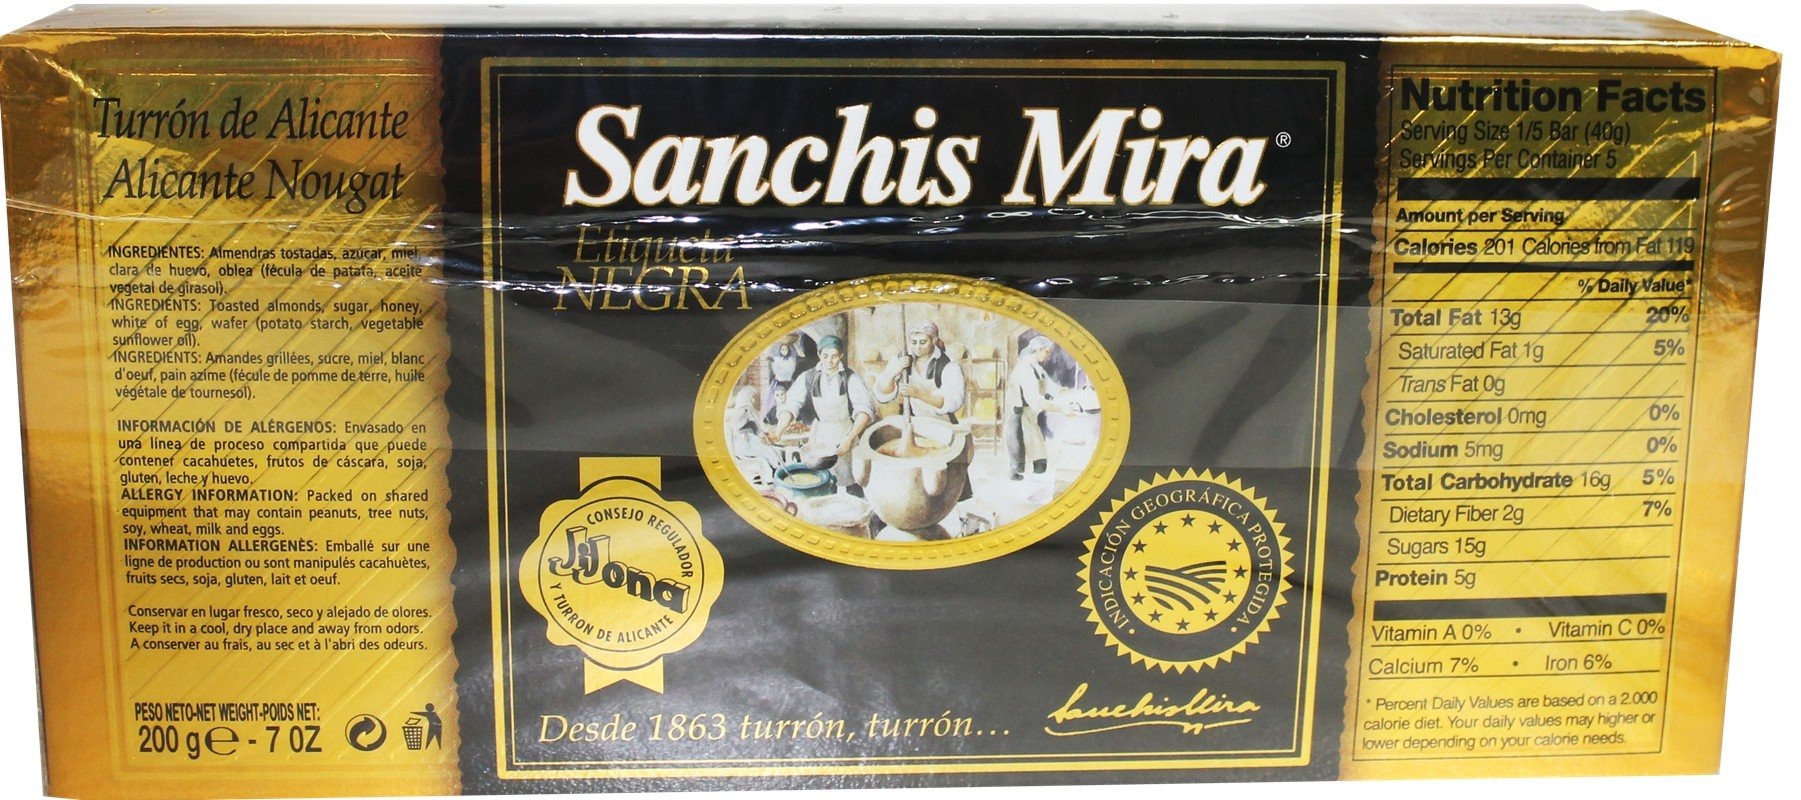
Item Name: Sanchis Mira Turron de Alicante 7 oz Pack of 3
Bullet Point 1: 60% almond, 100% natural
Bullet Point 2: Black Label Superior Quaility
Bullet Point 3: Made with select almonds
Bullet Point 4: Imported from Spain
Bullet Point 5: Pack of 3
Product Description: This delicious spanish candy from Spain has a tasty Alicante Nougat flavor that is the perfect mix of Spanish almonds and honey and has been used among many Spanish people for years and years. This supreme quality almond nougat candy is an all tiem favorite especially during Christmas and Noche Buena that lnads on December 24th. Delicious turron de alicante (Spanish almond nougat) of Black Label quality. This brand, Sanchis Mira, has been producing turrones for over 100 years. This package includes 3 seven ounce boxes of hard turron de alicante. Este caramelo delicioso, Turron de Alicante Etiqueta Negra, de calidad suprema tiene un flavor de Alicante Nougat que es la mezcla pefecta entre el almendro y la miel. Sanchis Mira ha estado elaborando turrones por mas de 100 años y es uno de los productores mas famosos de España. El turron es un favorito de todos los cubanos debido a nuestra cercania cultural a España y nunca falta en nuestras mesas el 24 de Diciembre, Noche Buena. Este paquete incluye tres cajas de siete onzas de turron duro.
Value: 21.0
Unit: Ounce

Price: 32.5